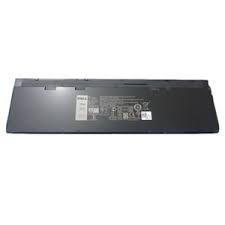
Waste category: battery